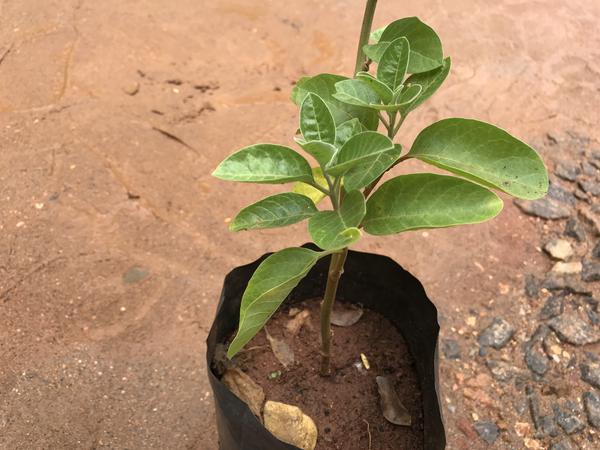
Plant: Ashwagandha